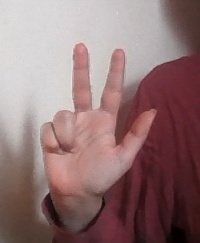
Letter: al